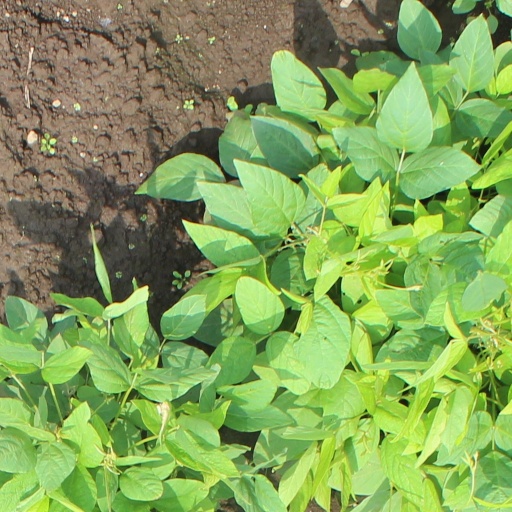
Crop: soybean